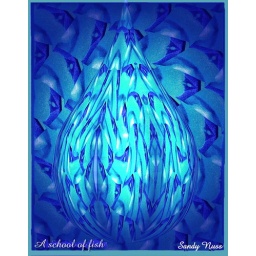
A school of fish stained glass design by Sandy Nuss